Furnos Maior and Furnos Minor

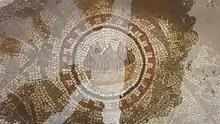
Figs Mosaic at Furnos Minus

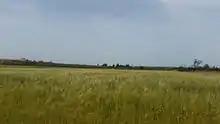
Site of Furnos Minus today

Each was important enough to become a suffragan bishopric of the African provincial capital's Metropolitan Archbishop of Carthage.